Ingenuity (helicopter)

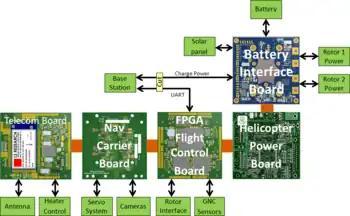
Internal hardware architecture of "Ingenuity"

The "Upper Sensor Assembly," with associated vibration isolation elements, is mounted on the mast close to the vehicle's center-of-mass to minimize the effects of angular rates and accelerations. It consists of a cellphone-grade Bosch BMI-160 Inertial measurement unit ("IMU") and an inclinometer (Murata SCA100T-D02); the inclinometer is used to calibrate the IMU while on the ground prior to flight. The "Lower Sensor Assembly" consists of an altimeter (Garmin LIDAR Lite v3), cameras, and a secondary IMU, all mounted directly on the Electronics Core Module (not on the mast).